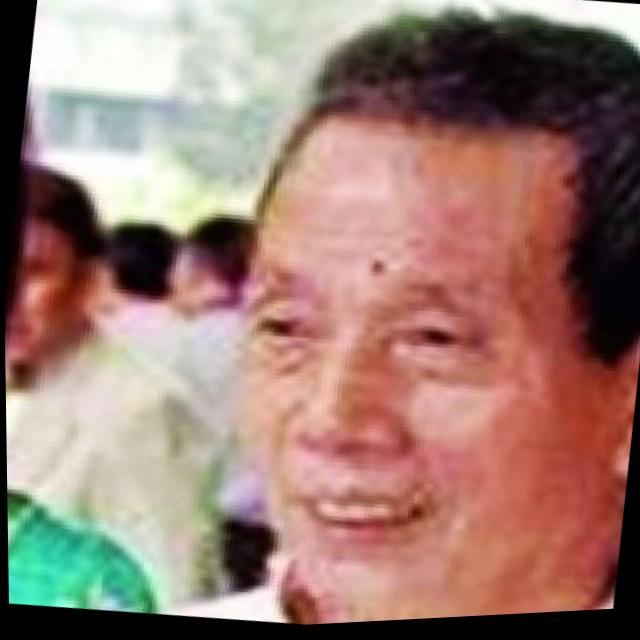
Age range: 45-64